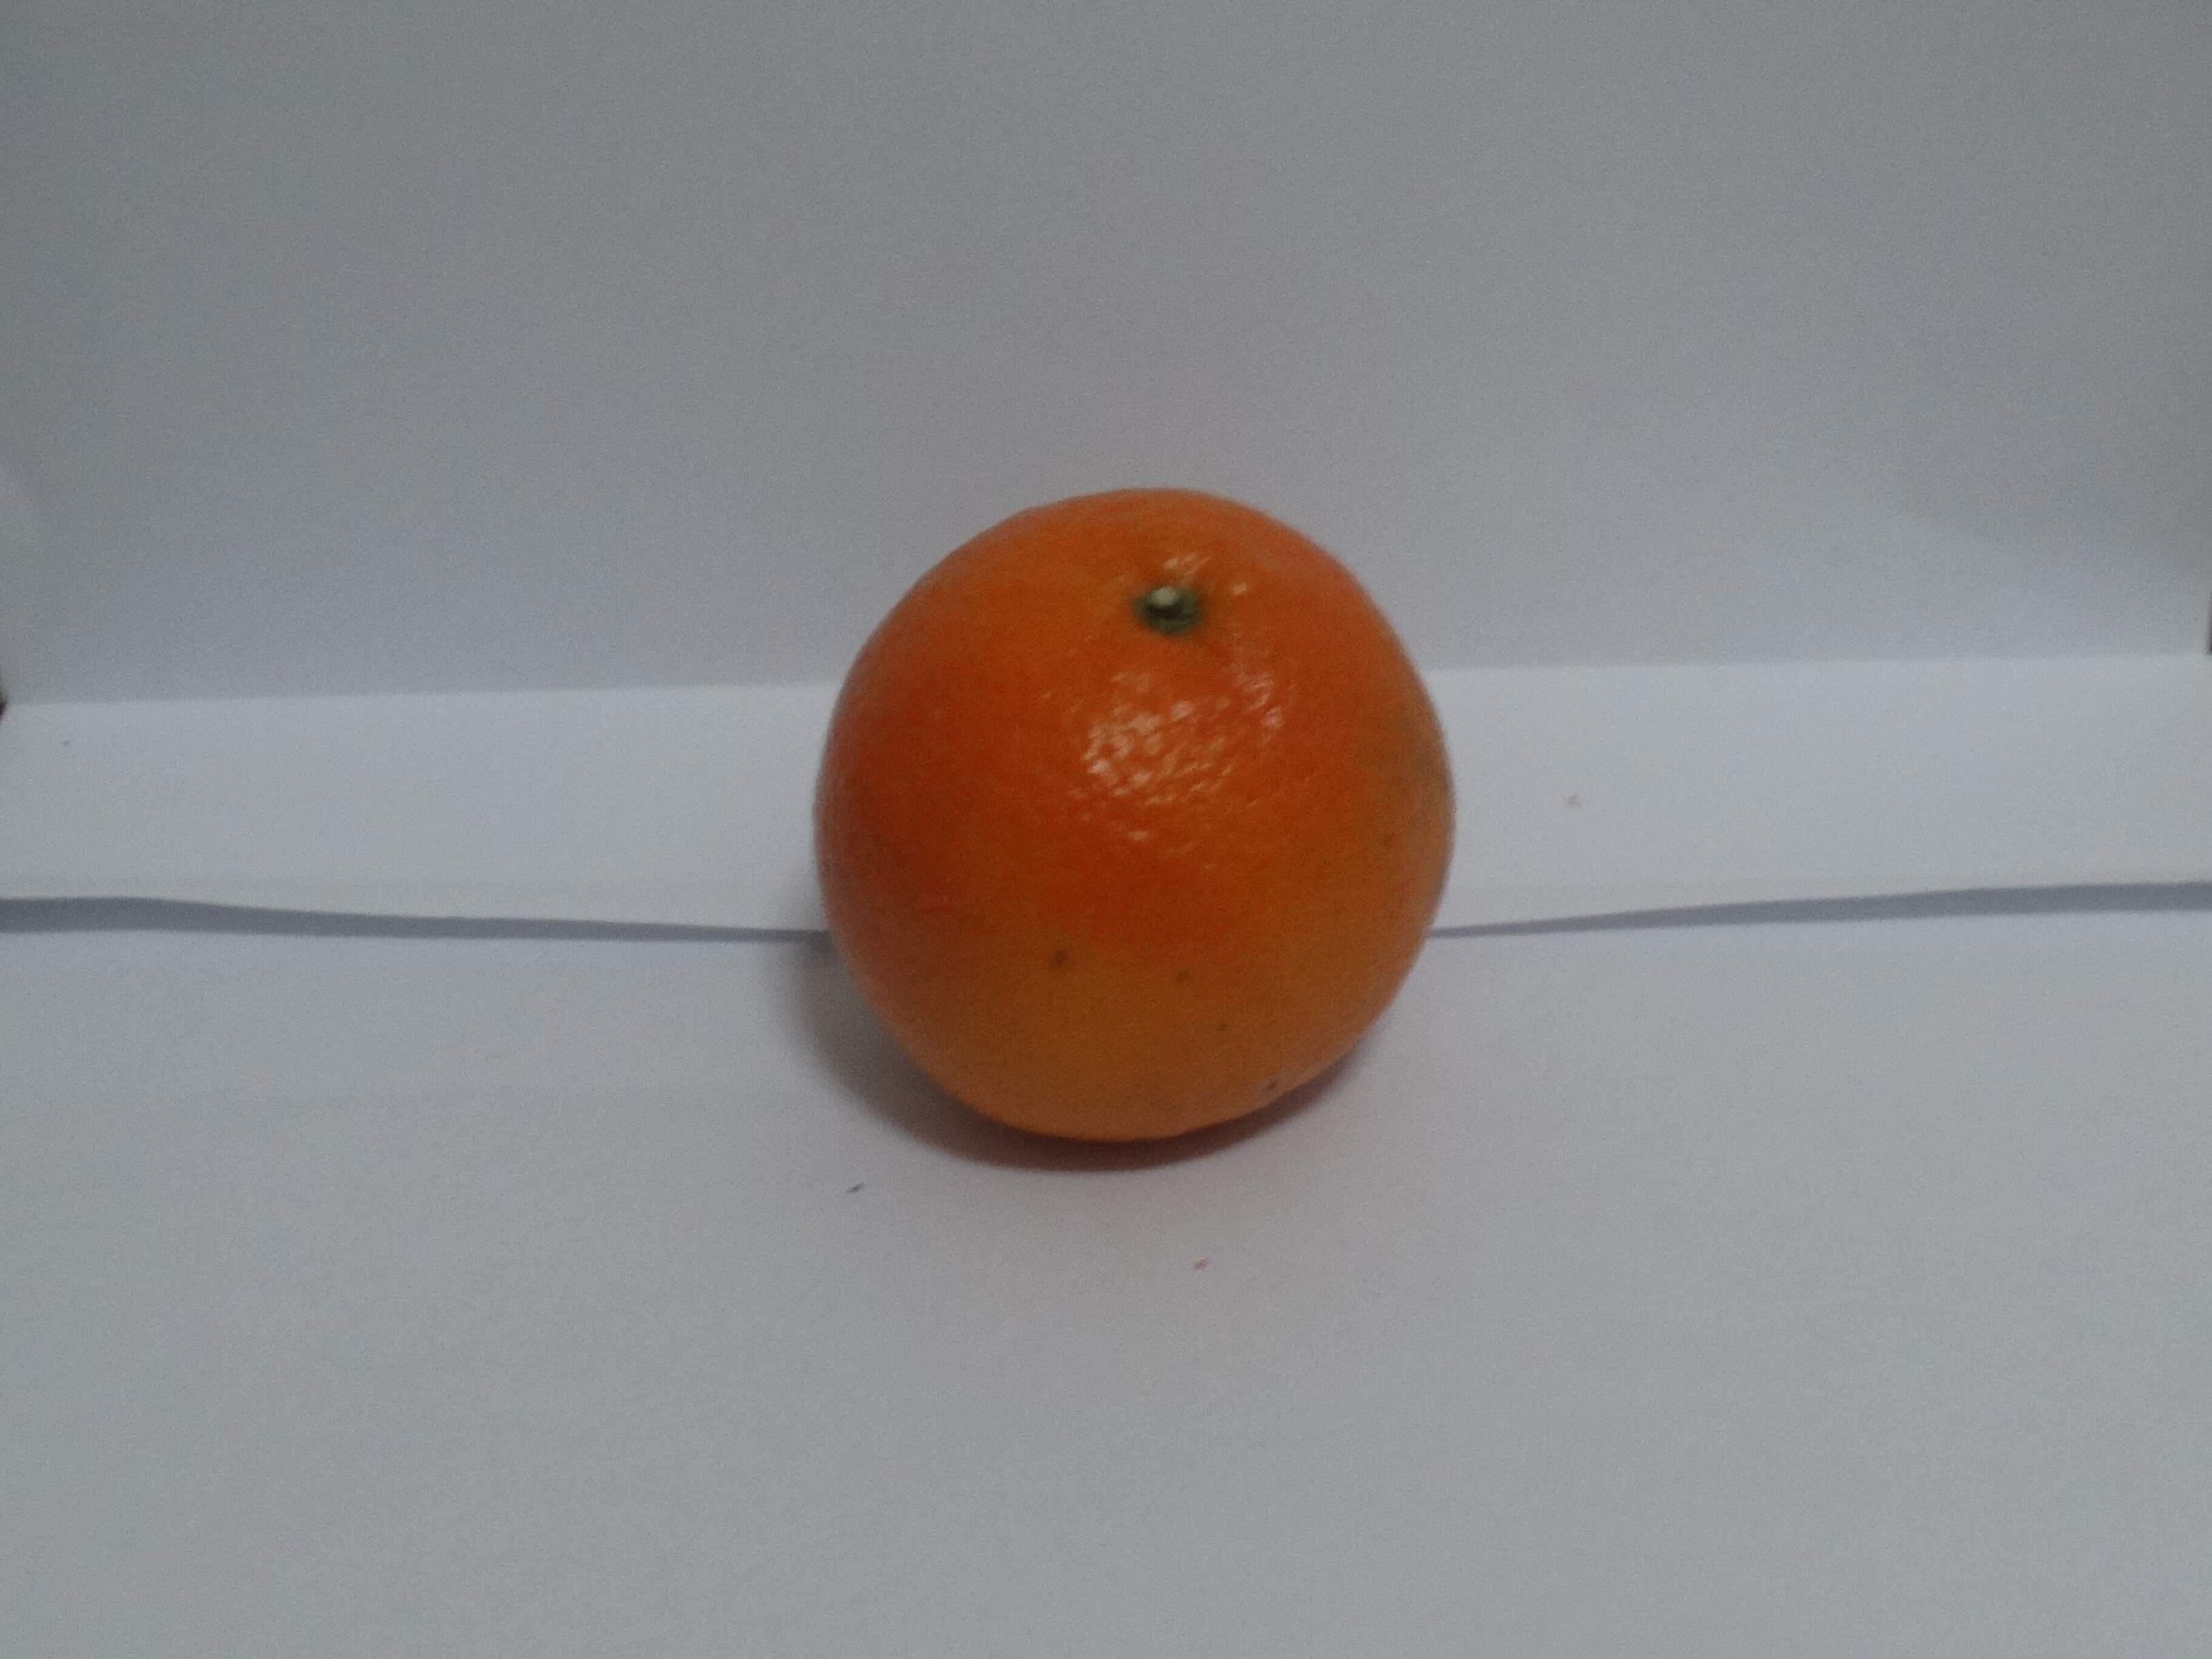
Citrus fruit variety: tankan